Central Visayas F.A.

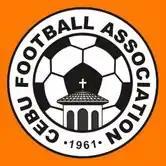
Logo as the Cebu Football Association.

Not after the 1940s, football was introduced in Cebu by foreigners who were mostly clergy, expatriates, and officers and crewmembers from visiting ships. No major league was organized but competitions during weekends or as part of school celebrations were organized. Matches were also organized when foreign ships dock, where the visiting team often composes of officers and crewmembers of the ship.